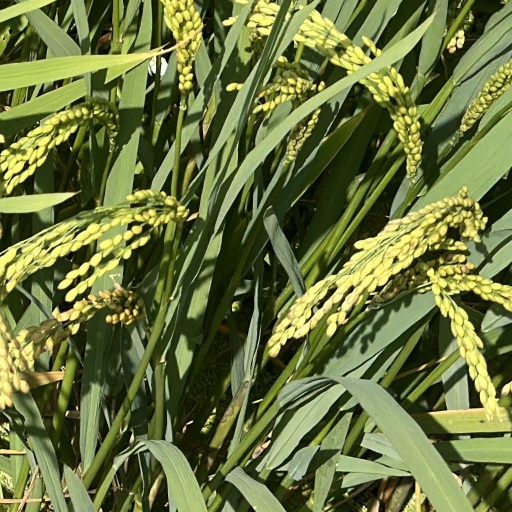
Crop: rice